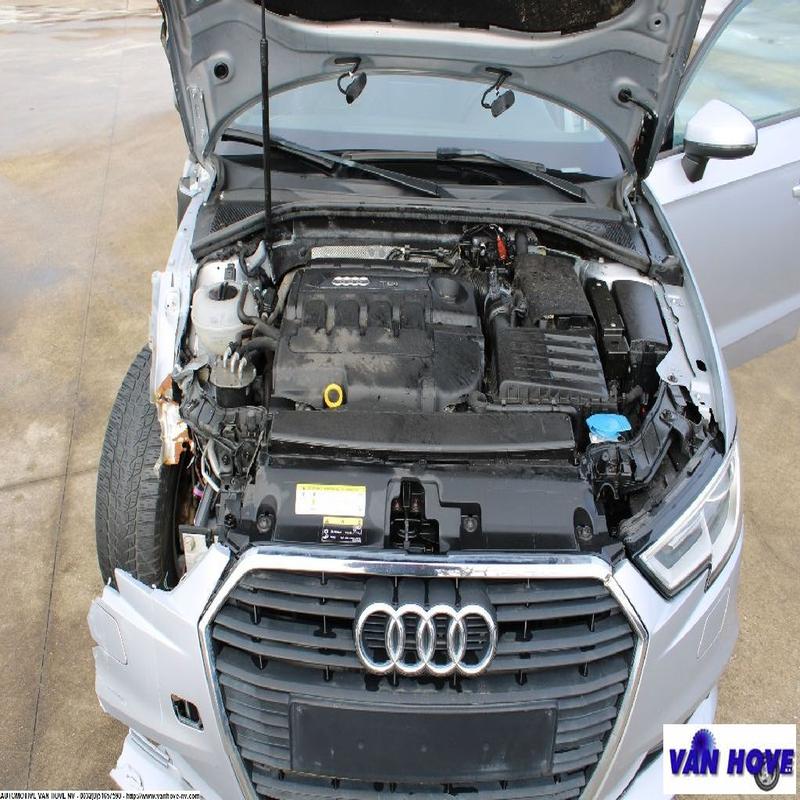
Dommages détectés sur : pare-choc avant, aile avant droite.
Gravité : majeur